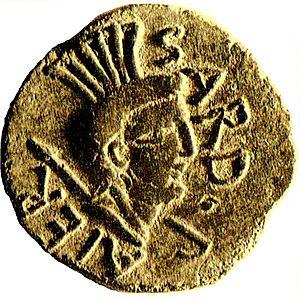
Les Sardes constituent un peuple d'Europe du Sud originaire de la Sardaigne, île de la Méditerranée occidentale et région autonome à statut spécial d’Italie.
Sardus Pater ou Sardus Pater Babai est une divinité éponyme des anciens Sardes, attestée par des récits de Pausanias et considérée comme le fils de Makeris, divinité libyenne dont le nom est dérive du libyque imɣur "croître, grandir". Elle serait la principale divinité du panthéon de la civilisation nuragique. Le temple d'Antas a été considéré comme le lieu de culte consacré à cette divinité. Il est parfois assimilé au dieu phénicien Sid du fait que le site du temple d'Antas a livré des vestiges d'un temple consacré à ce dernier, cependant il est parfois considéré comme une création romaine.